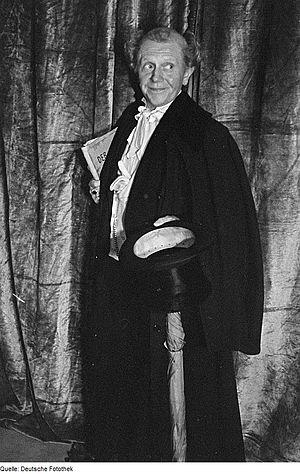
Hans Herrmann Schaufuß, de son vrai nom Paul Richard Hans Schaufuß est un acteur allemand.